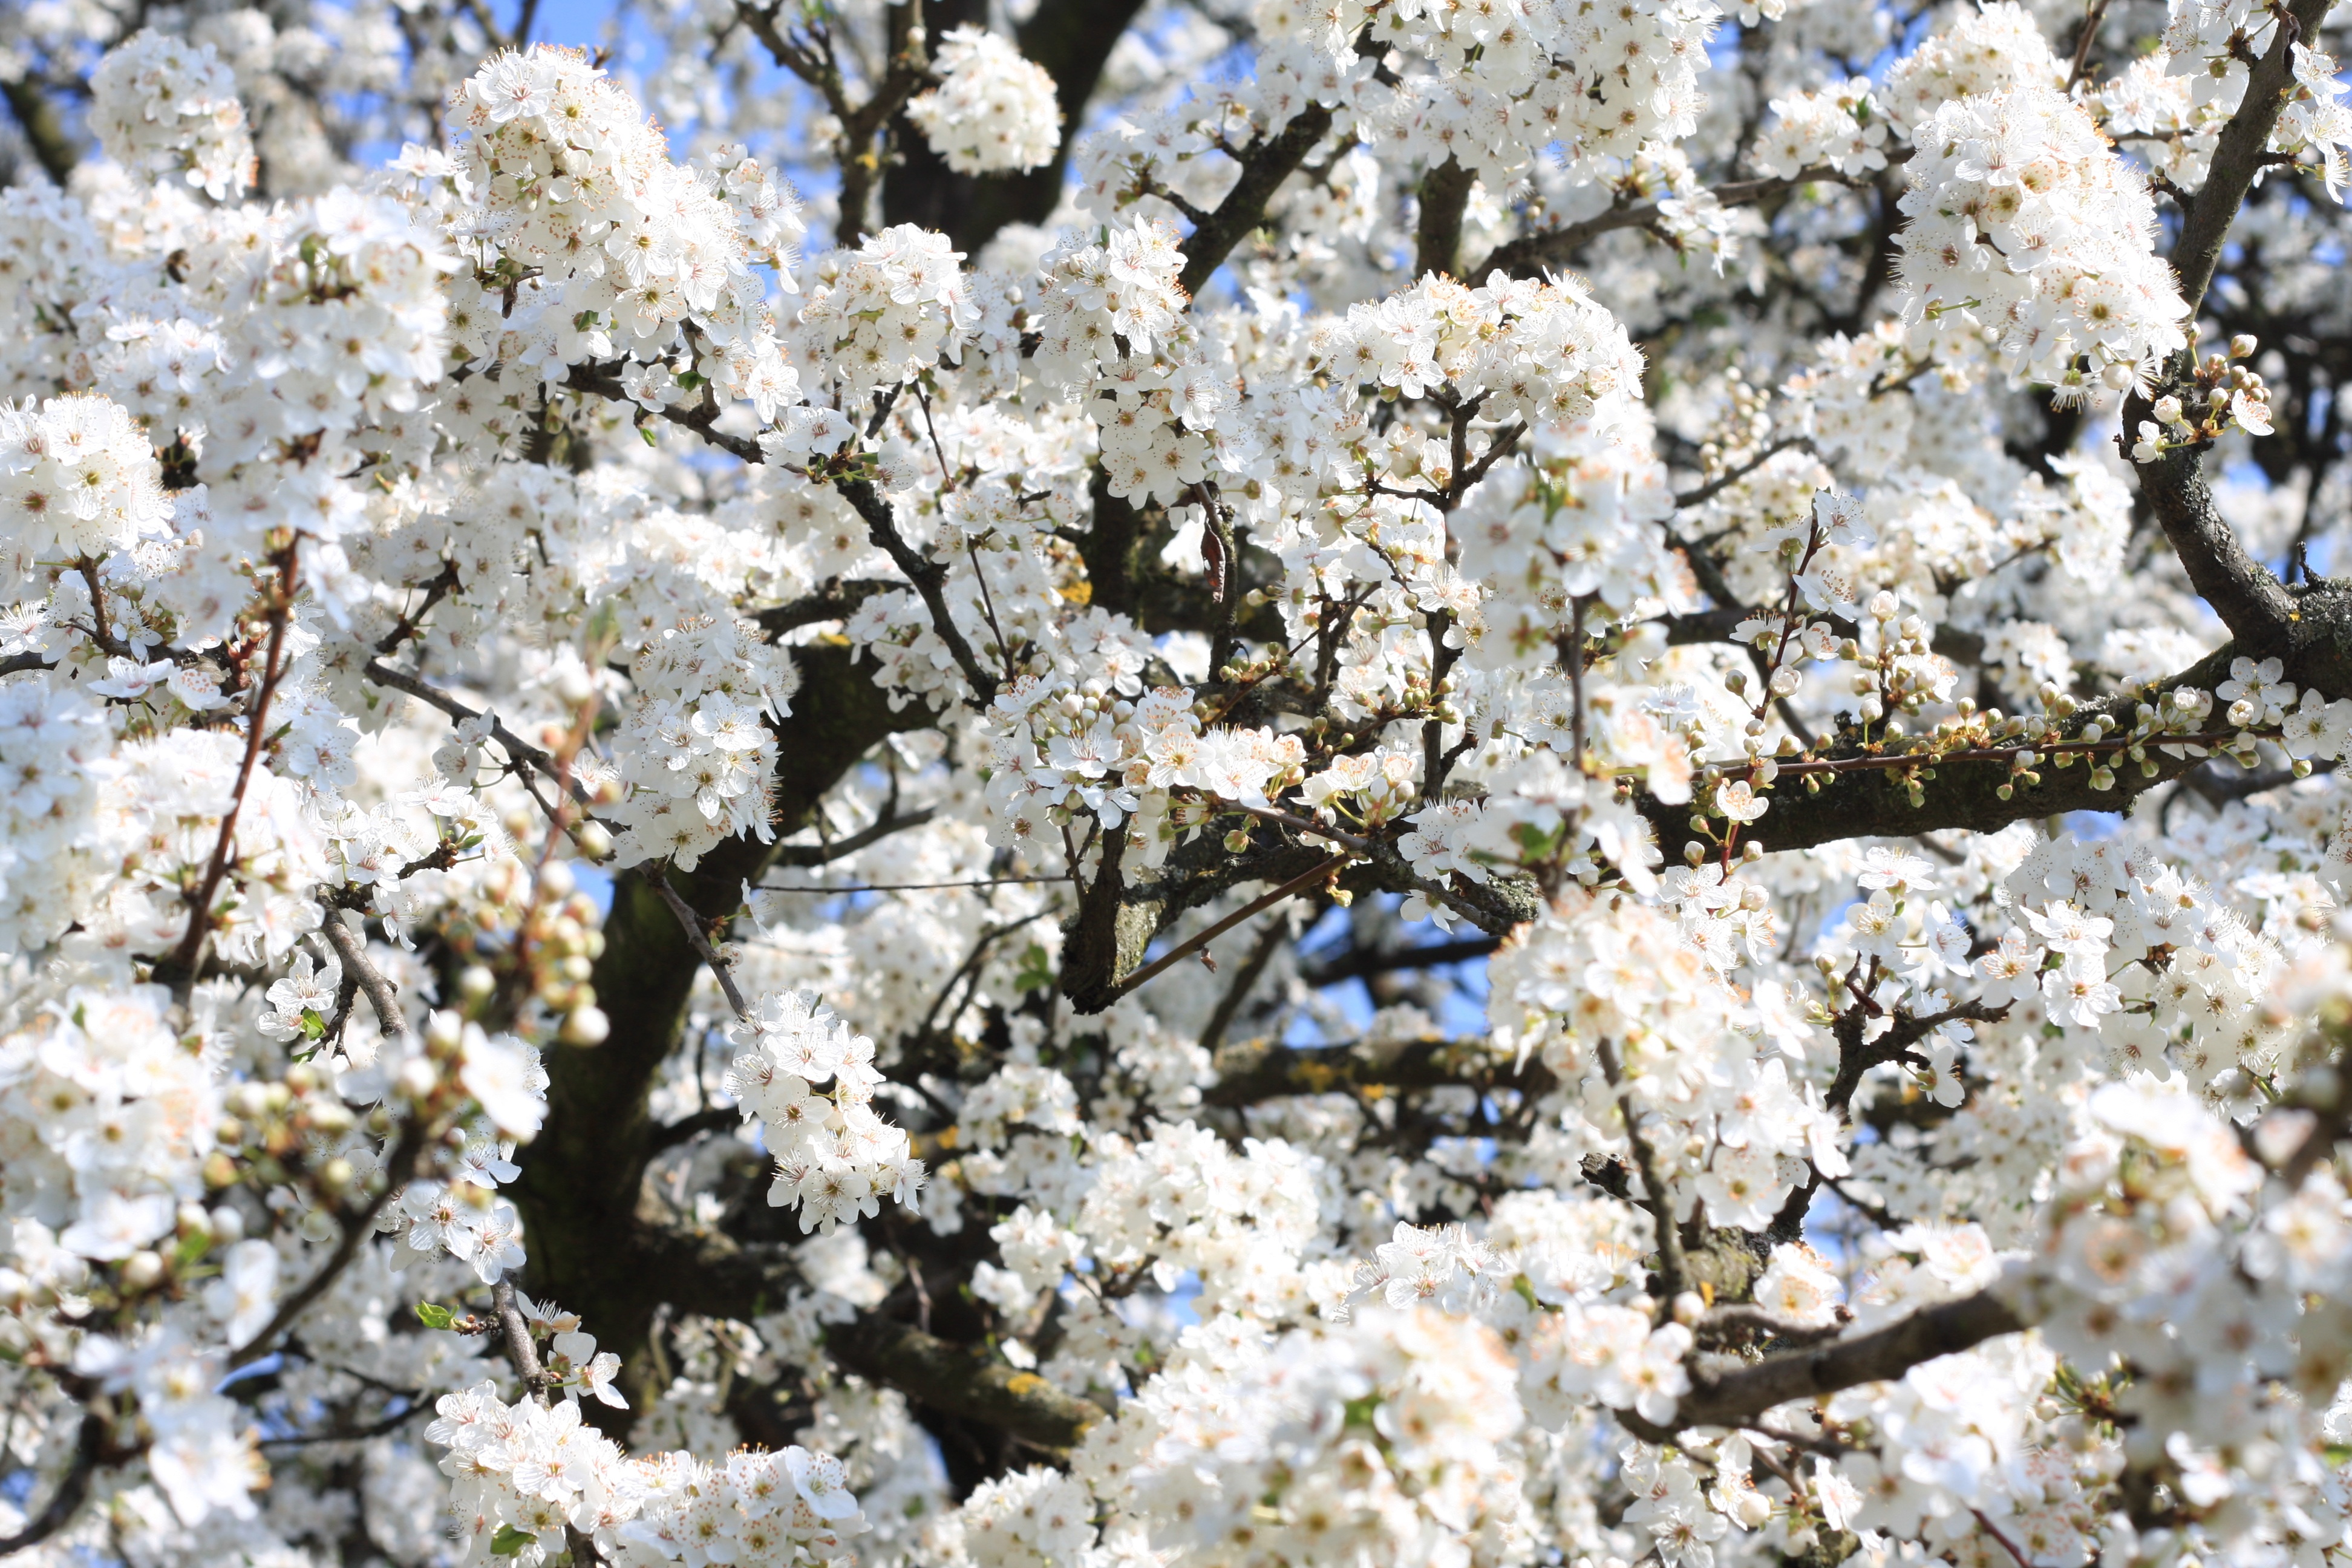
tree, nature, branch, blossom, plant, white, flower, frost, food, spring, green, produce, botany, flora, season, cherry blossom, shrub, macro photography, prunus spinosa